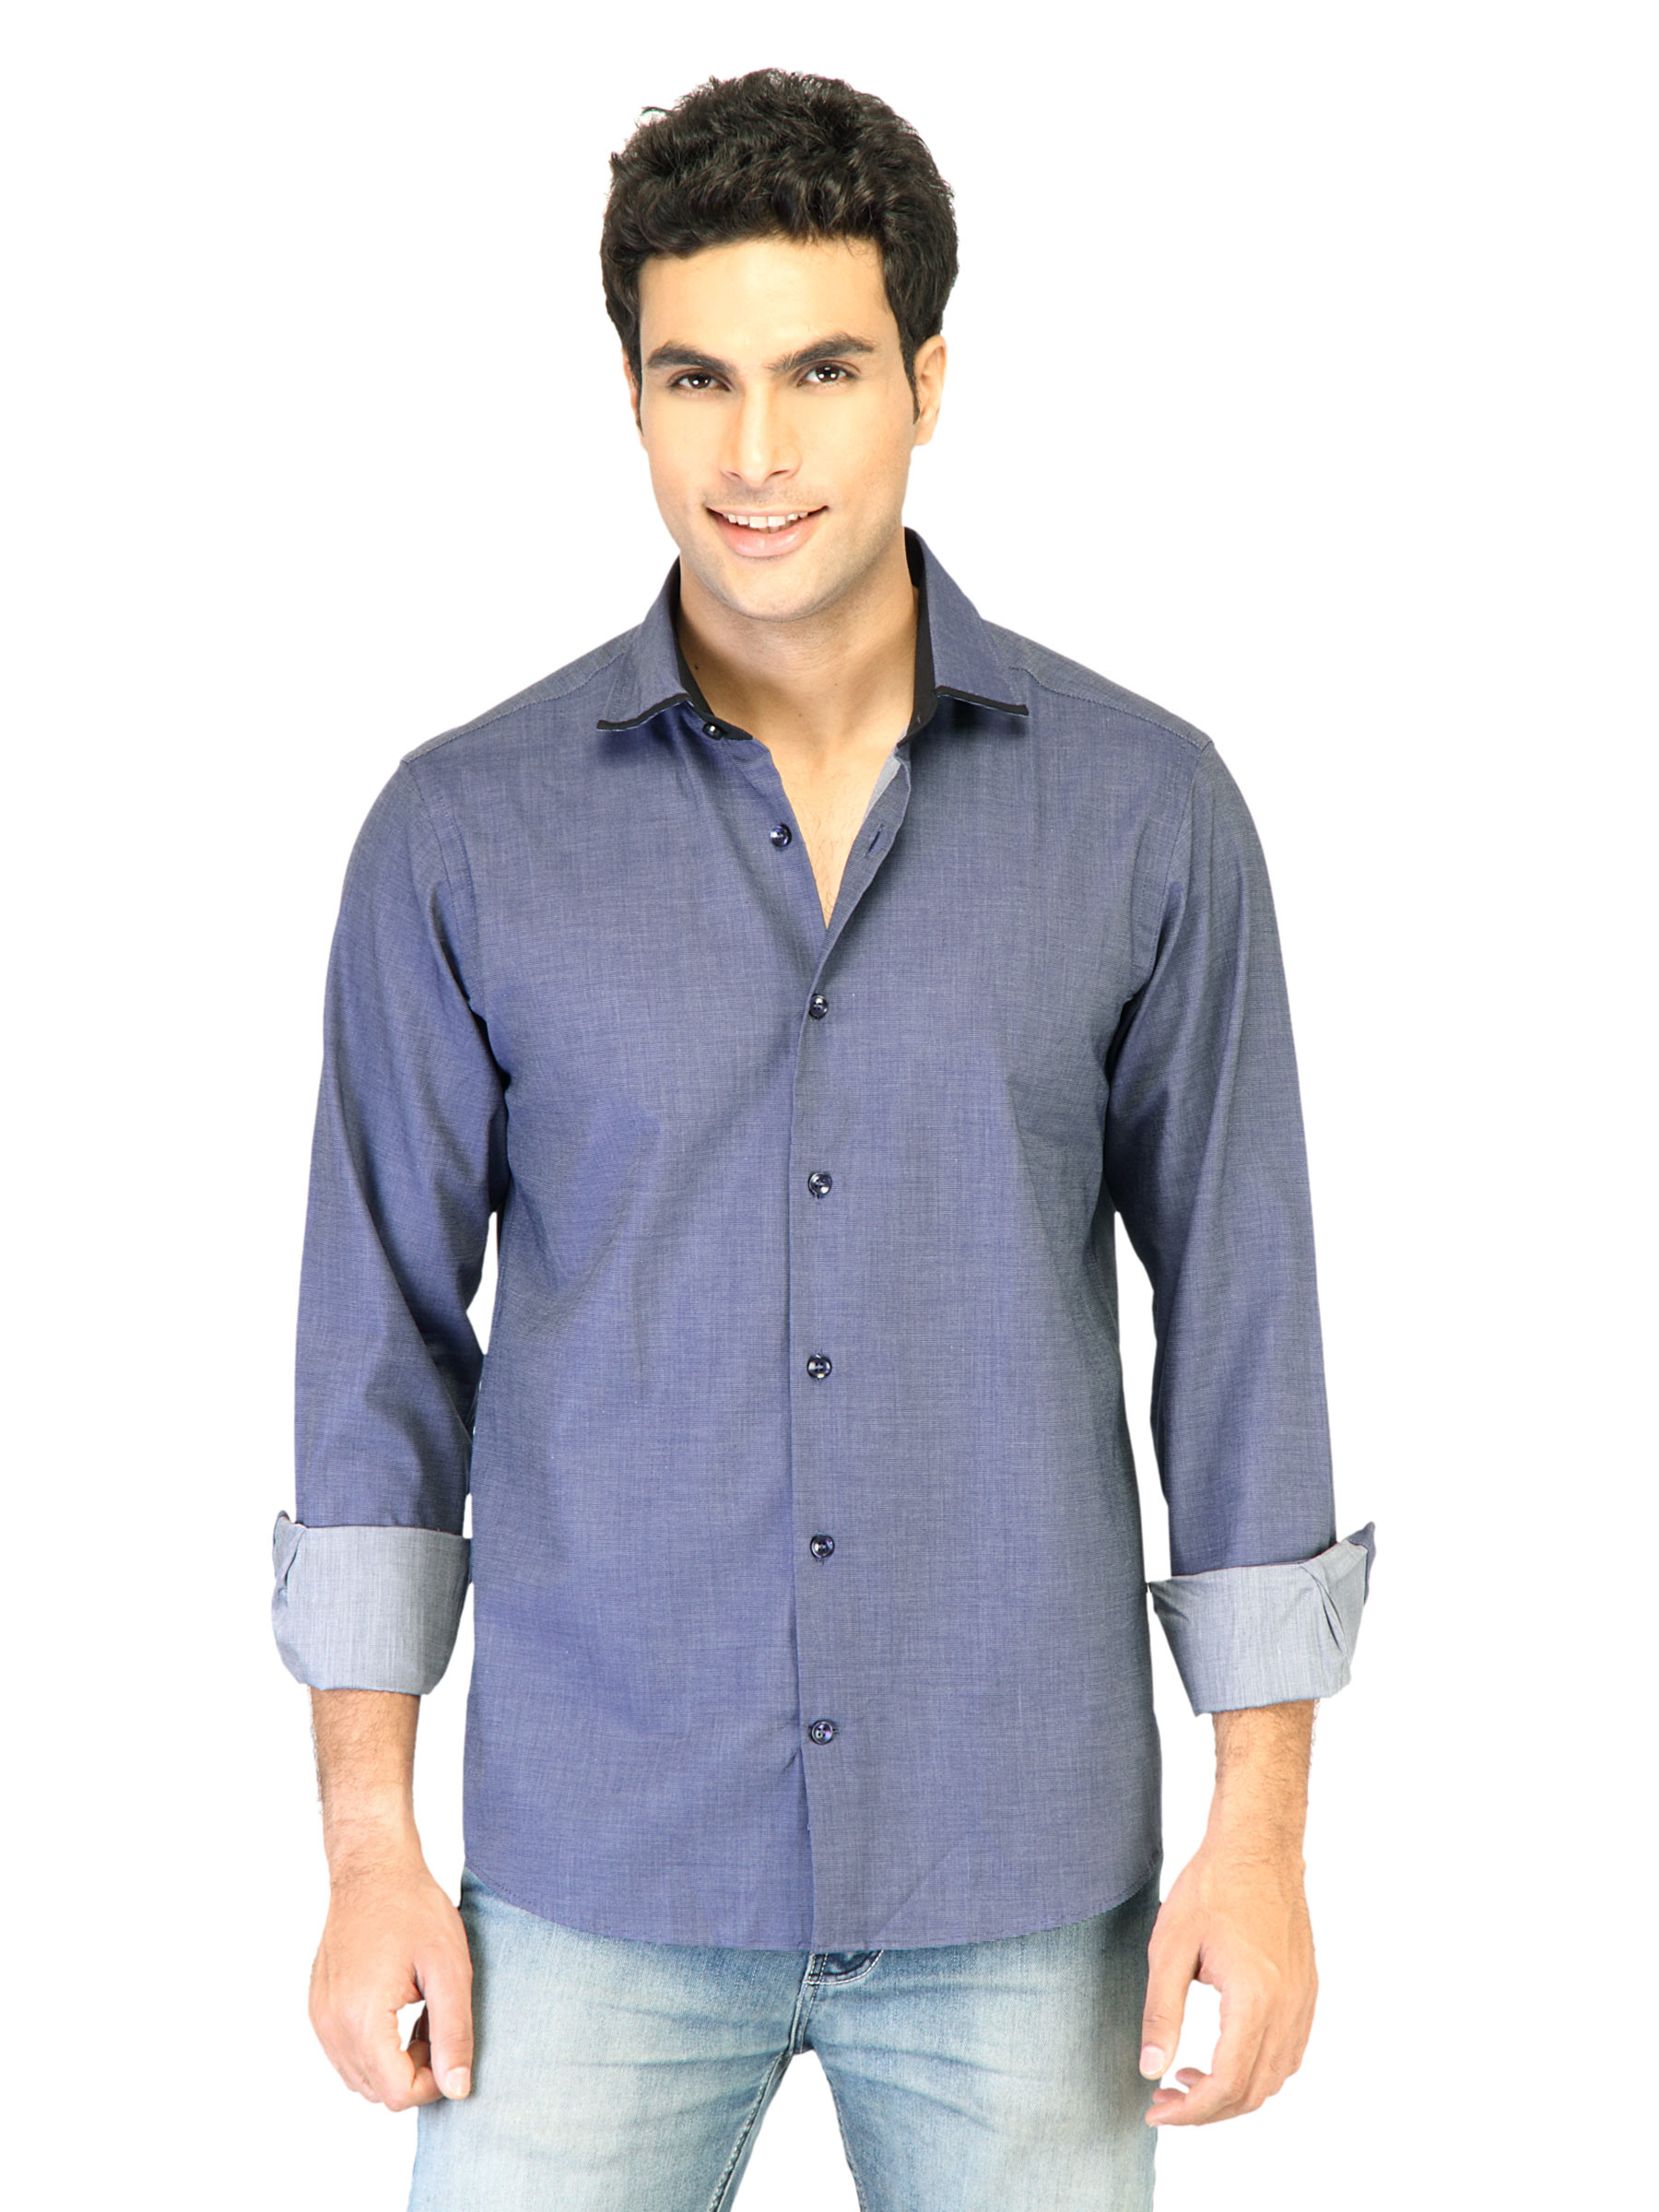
United Colors of Benetton Men Solid Blue Shirts
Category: Apparel / Topwear / Shirts
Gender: Men
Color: Blue
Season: Summer 2011
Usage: Casual